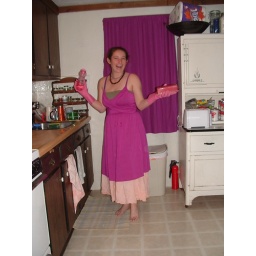
Me in my pink dress with my pink dish gloves and my pink water bottle and my pink butter dish ;)